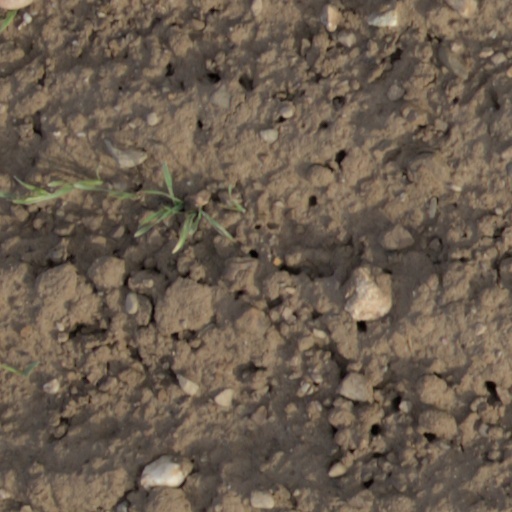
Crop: wheat